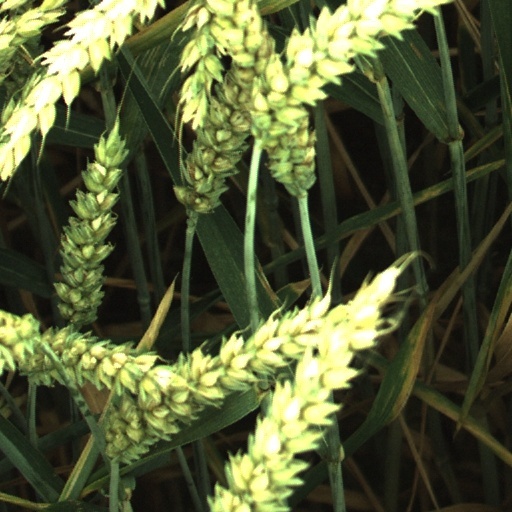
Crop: wheat